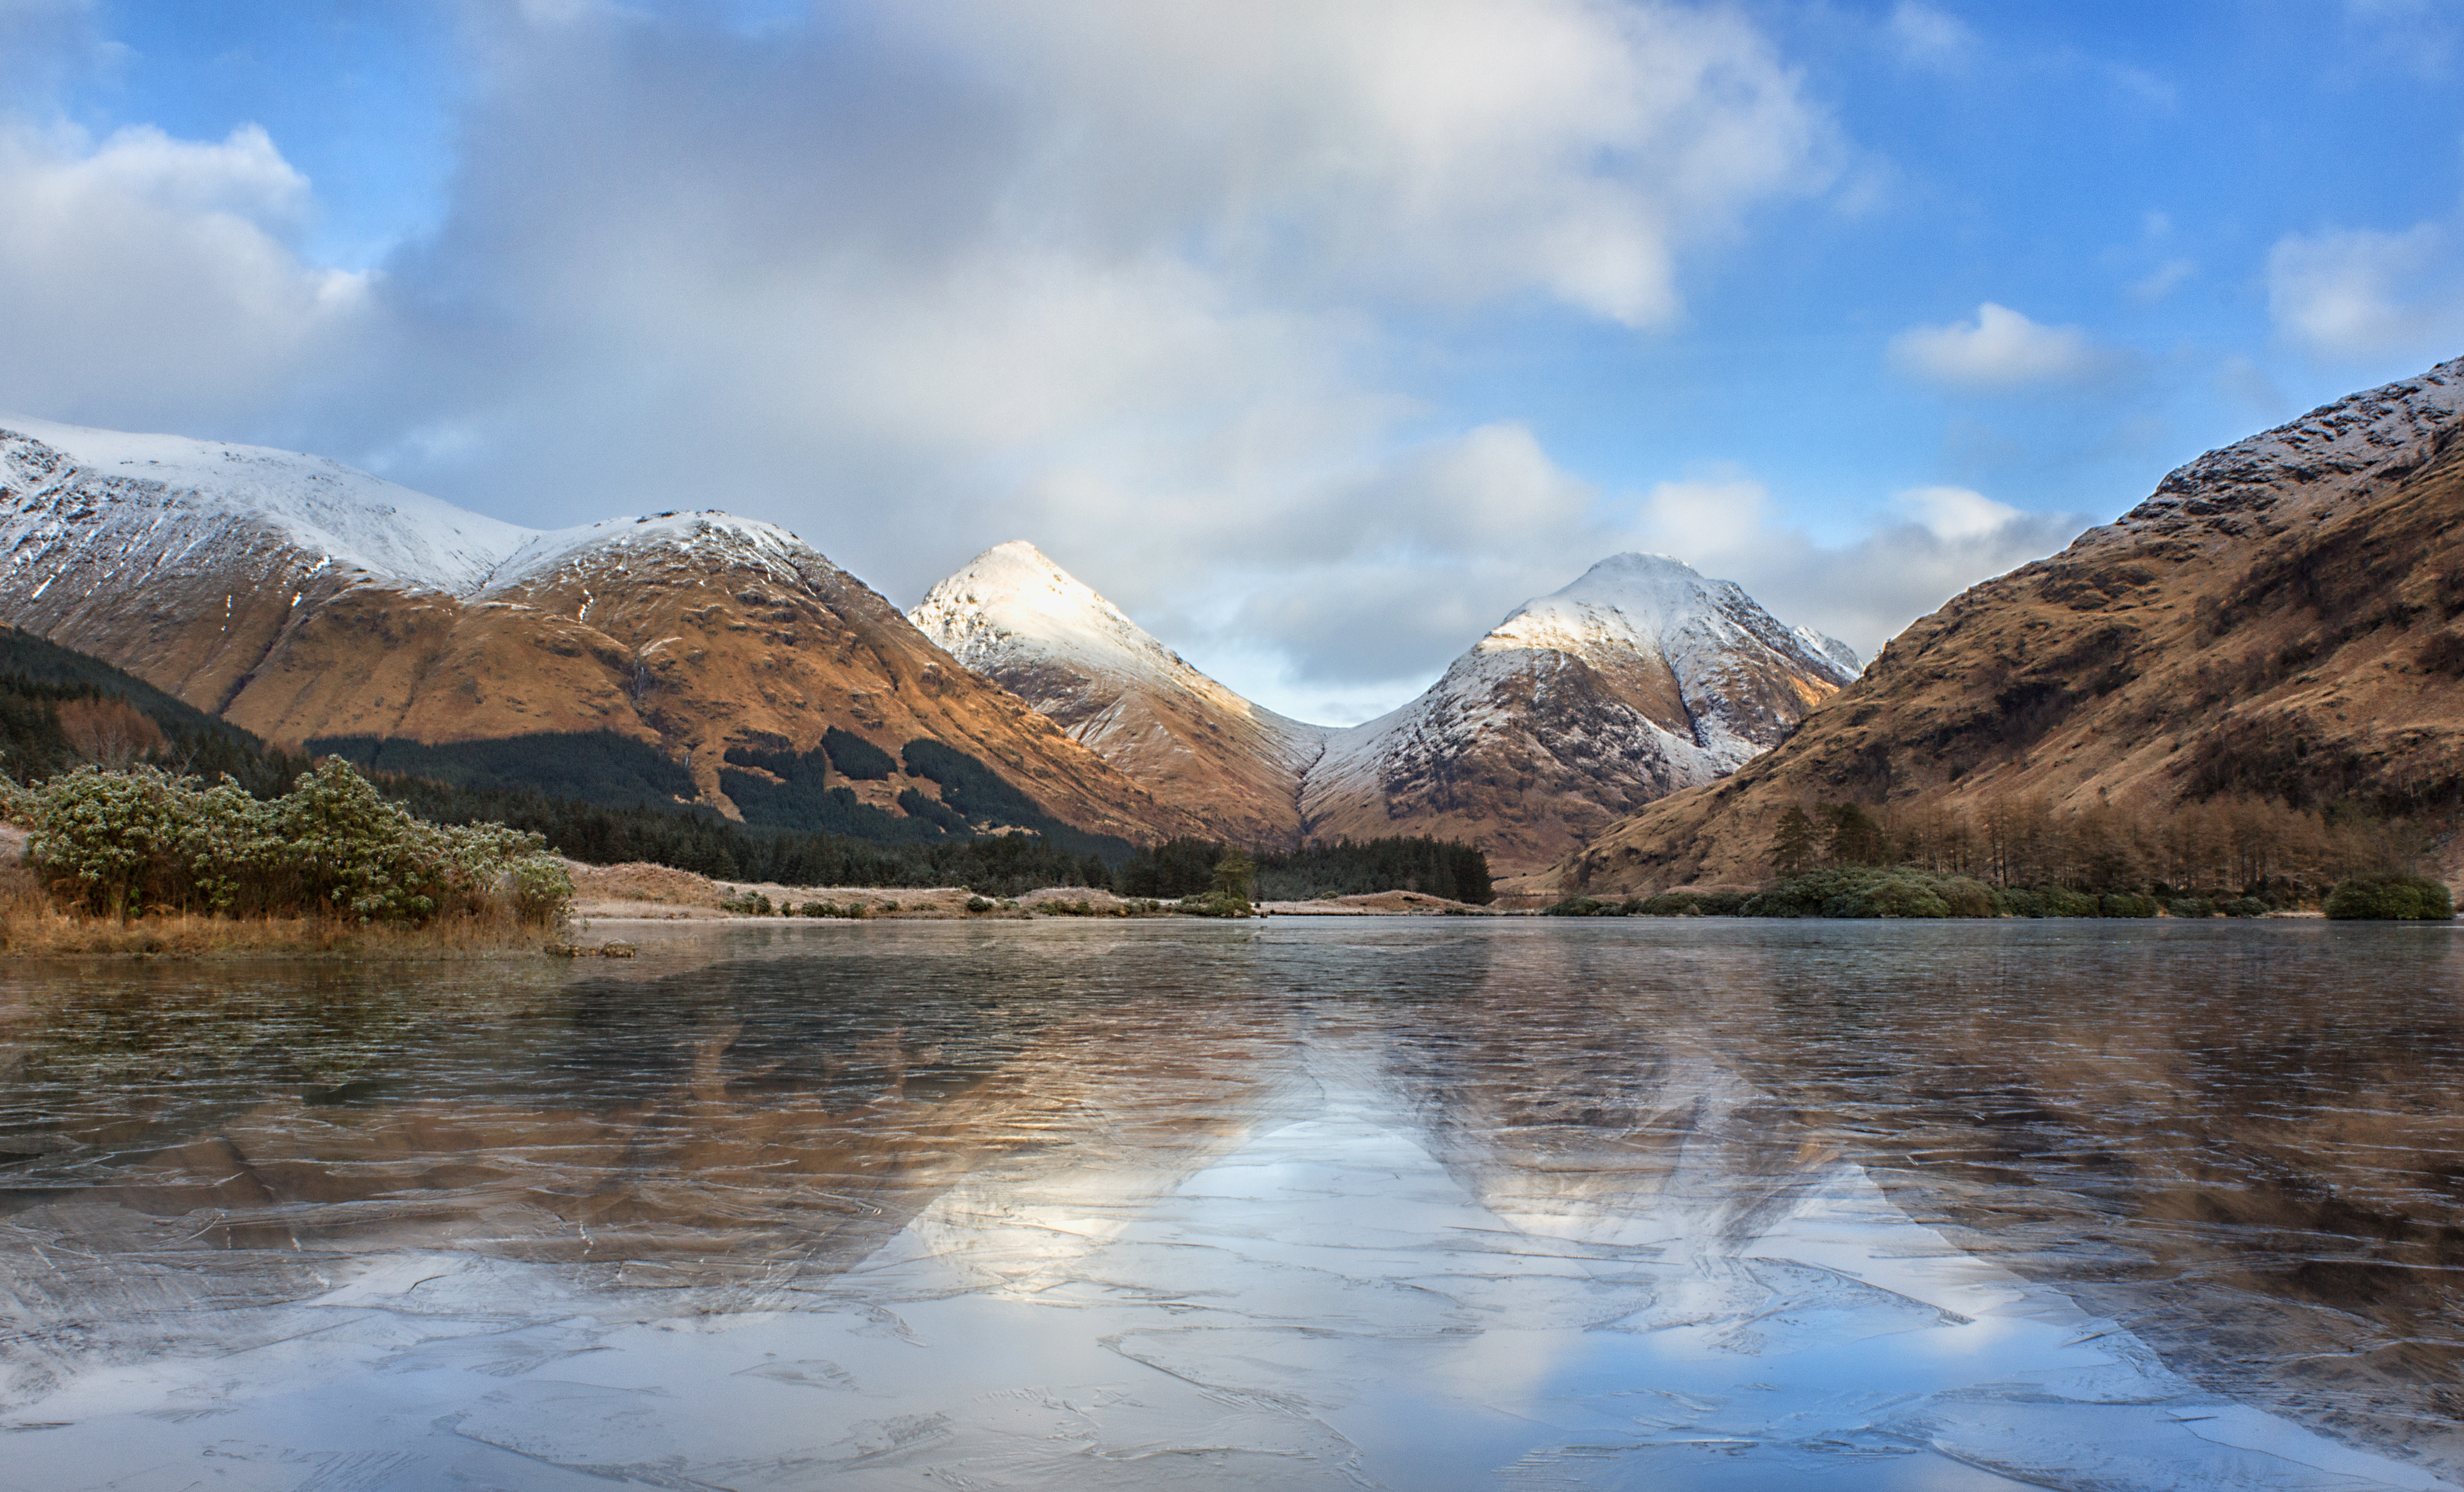
landscape, water, nature, wilderness, mountain, cloud, lake, river, valley, mountain range, ice, reflection, fjord, reservoir, highland, plateau, scotland, loch, highlands, lochanurr, landform, tarn, geographical feature, mountainous landforms